Harriet White Fisher

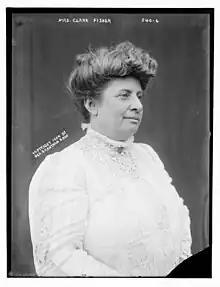

Harriet White Fisher Andrew (1861–1939) was an American known for being the first woman to circle the globe in a Locomobile.